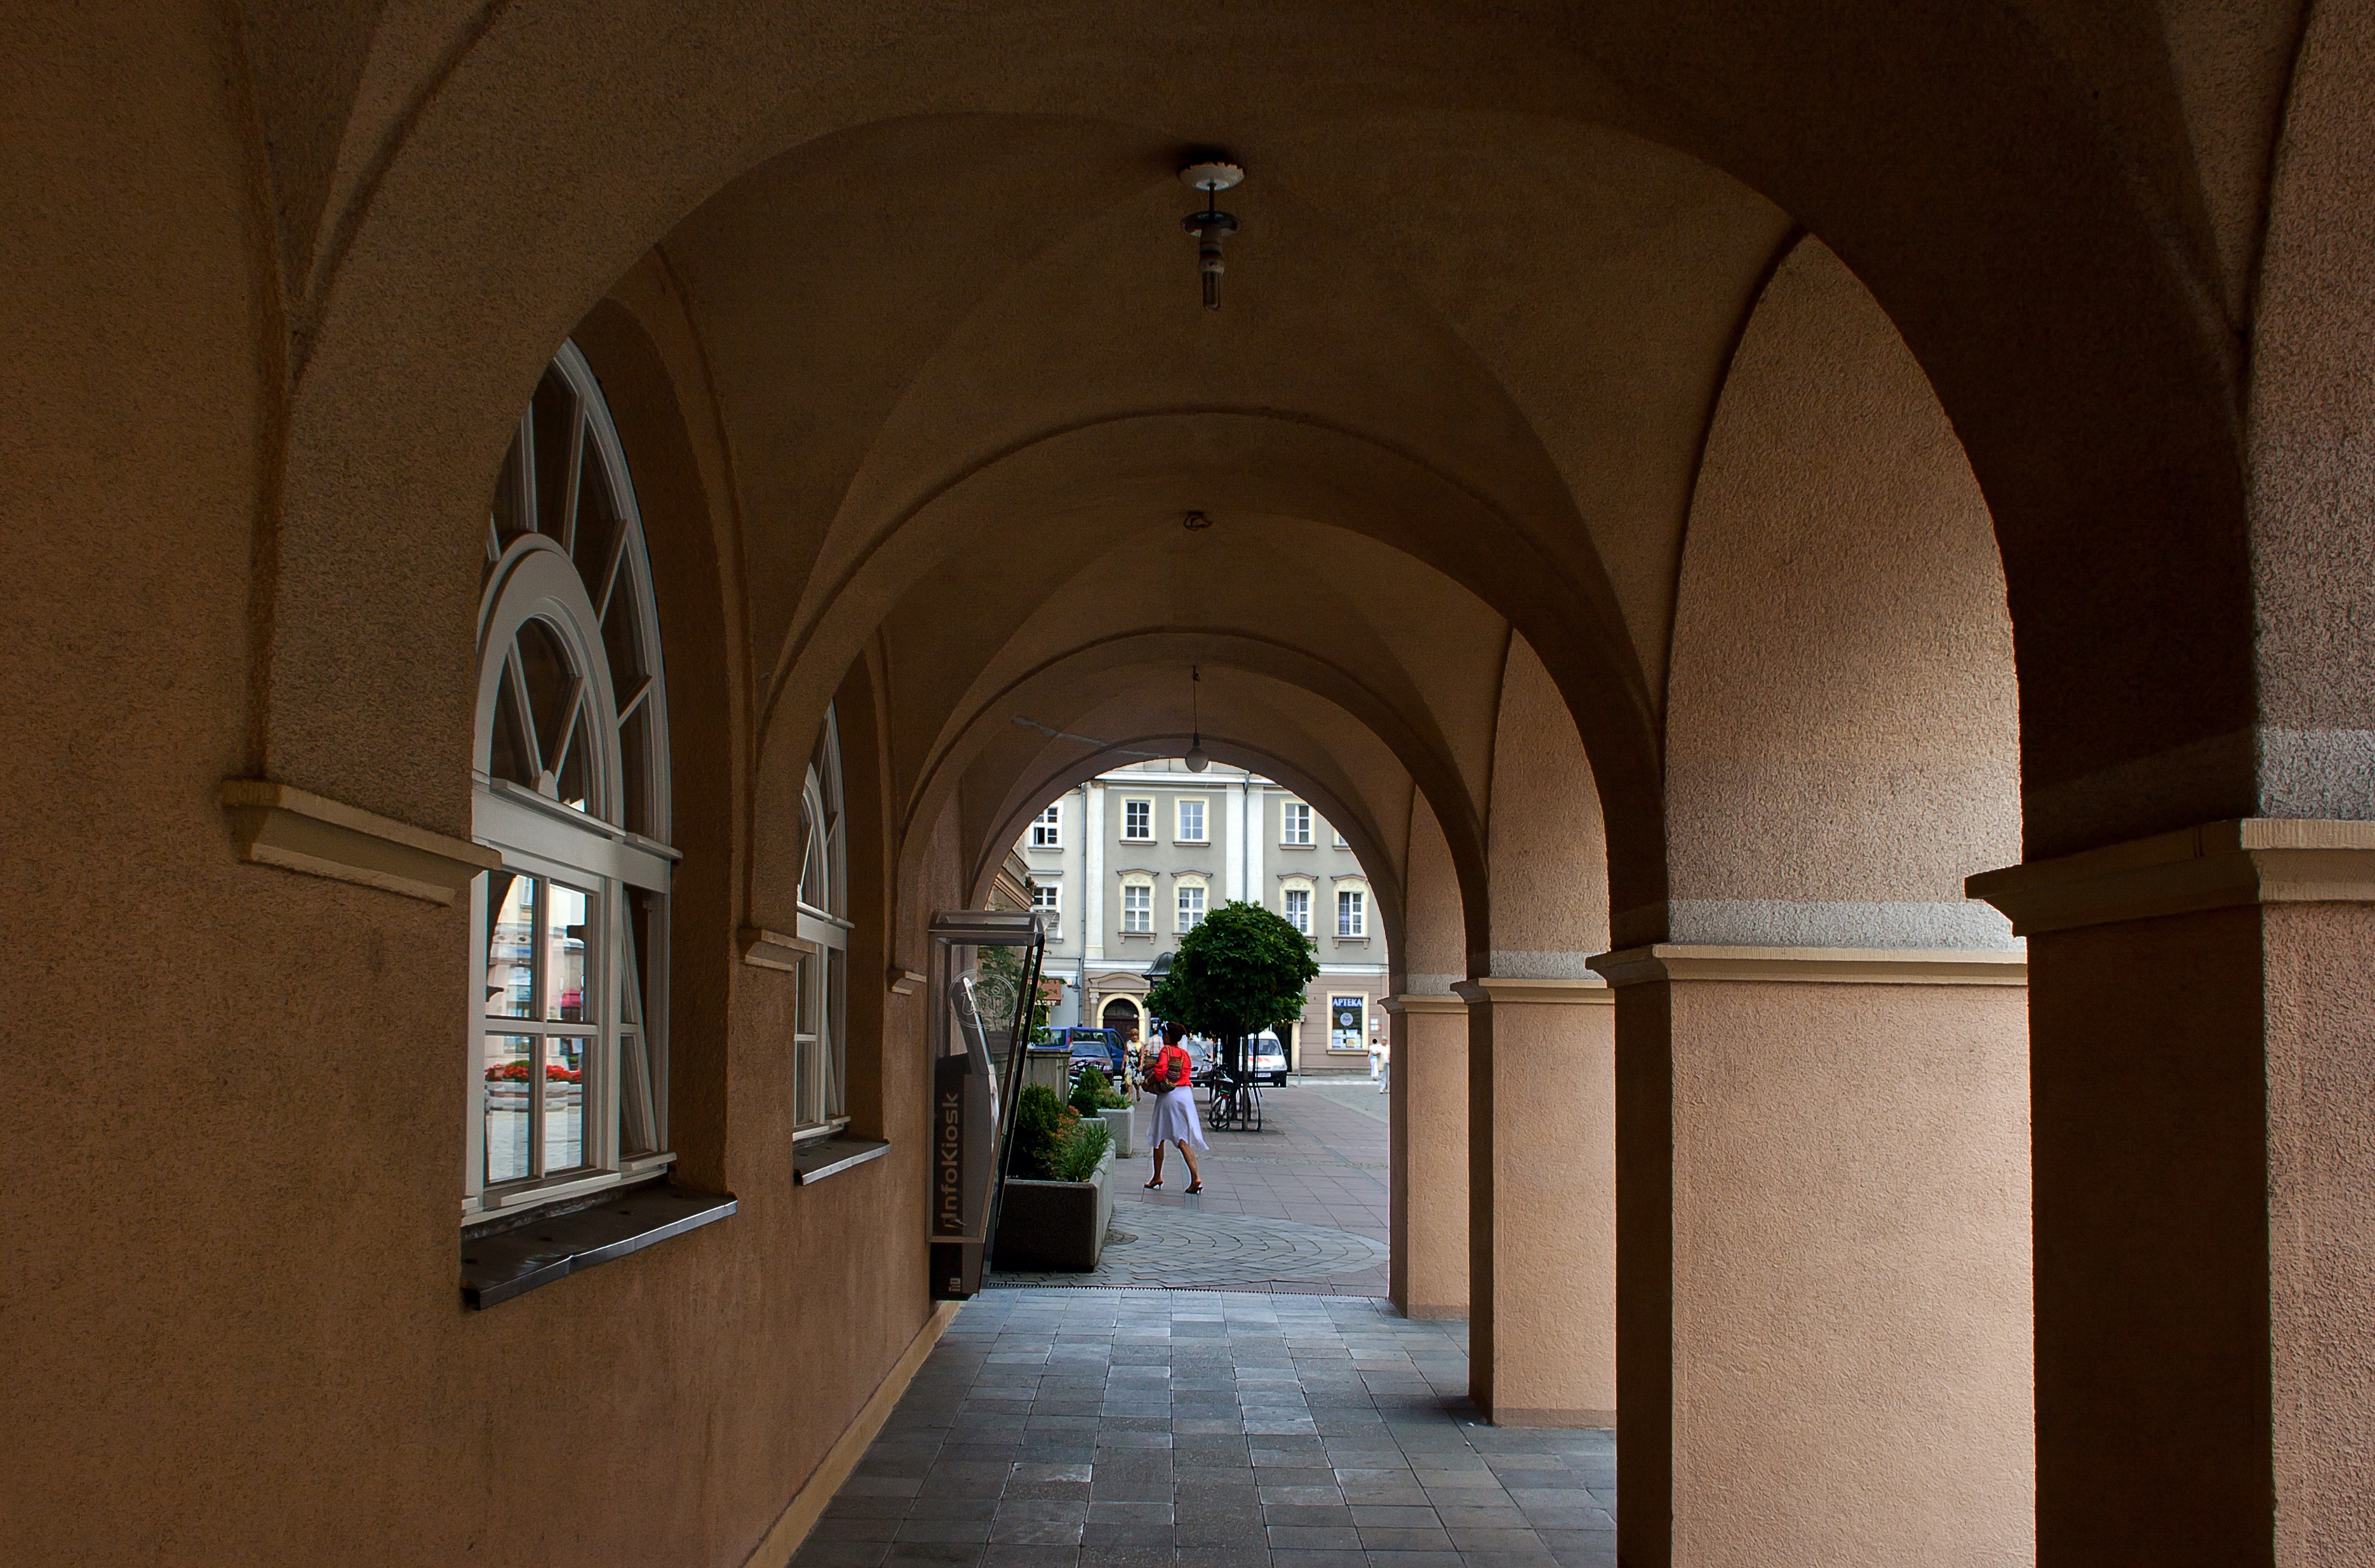
architecture, building, arch, hall, church, chapel, place of worship, temple, monastery, arcade, tourist attraction, arcades, silesia, opole, ancient history